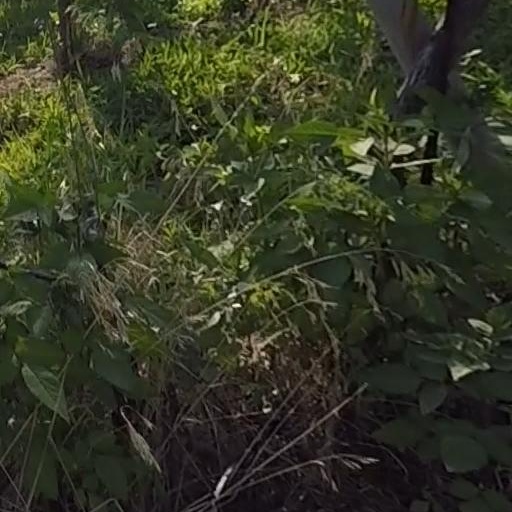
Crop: grape